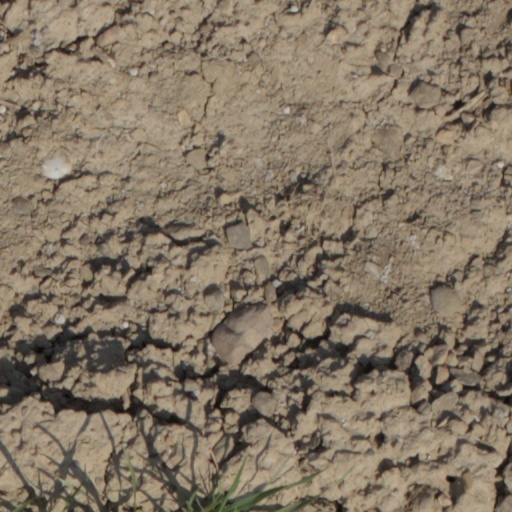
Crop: wheat